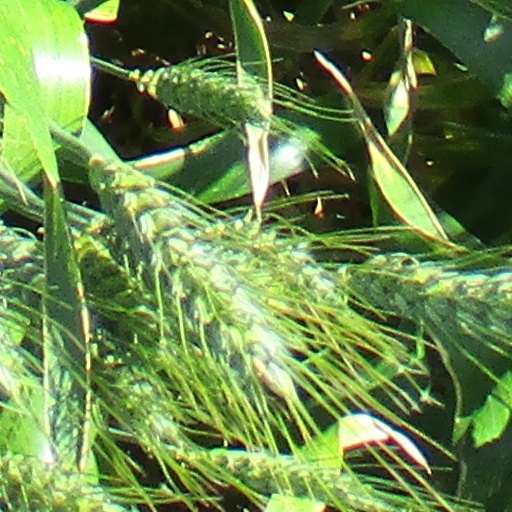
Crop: wheat